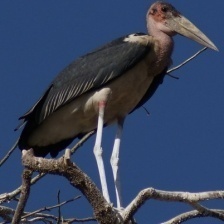
Species: MARABOU STORK
Scientific name: LEPTOPTILOS CRUMENIFER
ImageNet parent category: white_stork